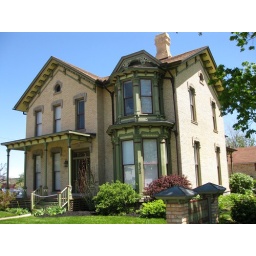
An attorneys office in a nice old house in Lansing, Michigan